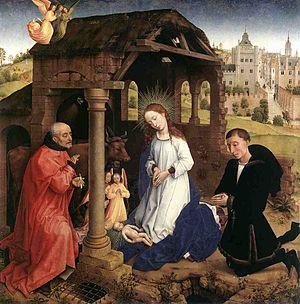
La Nativité est l'une des œuvres les plus célèbres du peintre flamand Robert Campin, également connu sous le nom de « Maître de Flémalle ».